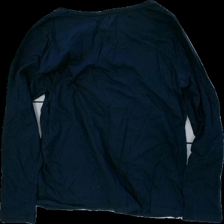
View: back
Type: Top
Category: Ladies
Brand: Esmara (Lidl)
Colors: Blue, White
Material: 100% cotton
Pattern: Logo print
Cut: Regular
Size: M
Season: All
Damage: slitet tryck
Price range: <50
Recommended usage: Export